Johnston Atoll

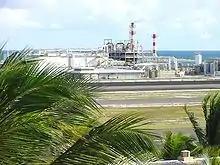
Johnston Atoll Chemical Agent Disposal System (JACADS) building

Eight PGM-17 Thor missiles deployed by the U.S. Air Force (USAF) were launched from Johnston Island in 1962 as part of "Operation Fishbowl," a part of "Operation Dominic" nuclear weapons tests in the Pacific. The first launch in "Operation Fishbowl" was a successful research and development launch with no warhead. In the end, "Operation Fishbowl" produced four successful high-altitude detonations: "Starfish Prime," "Checkmate," "Bluegill Triple Prime," and "Kingfish." In addition, it produced one atmospheric nuclear explosion, "Tightrope."